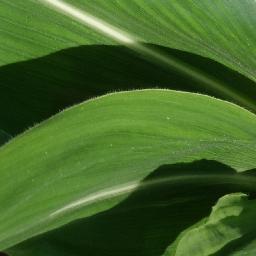
Label: Corn___healthy